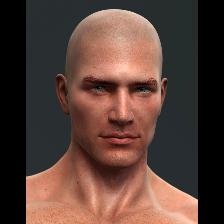
Label: Human